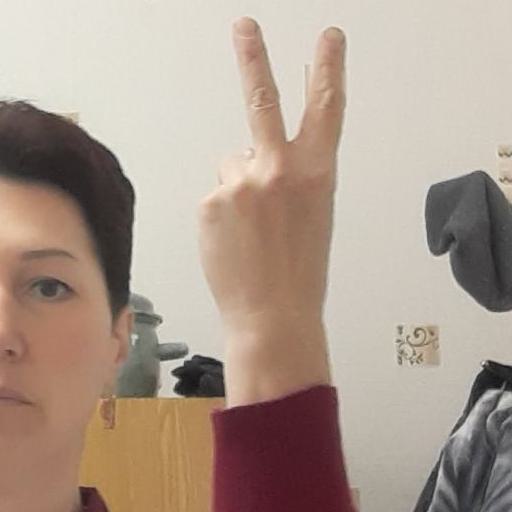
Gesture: peace_inverted